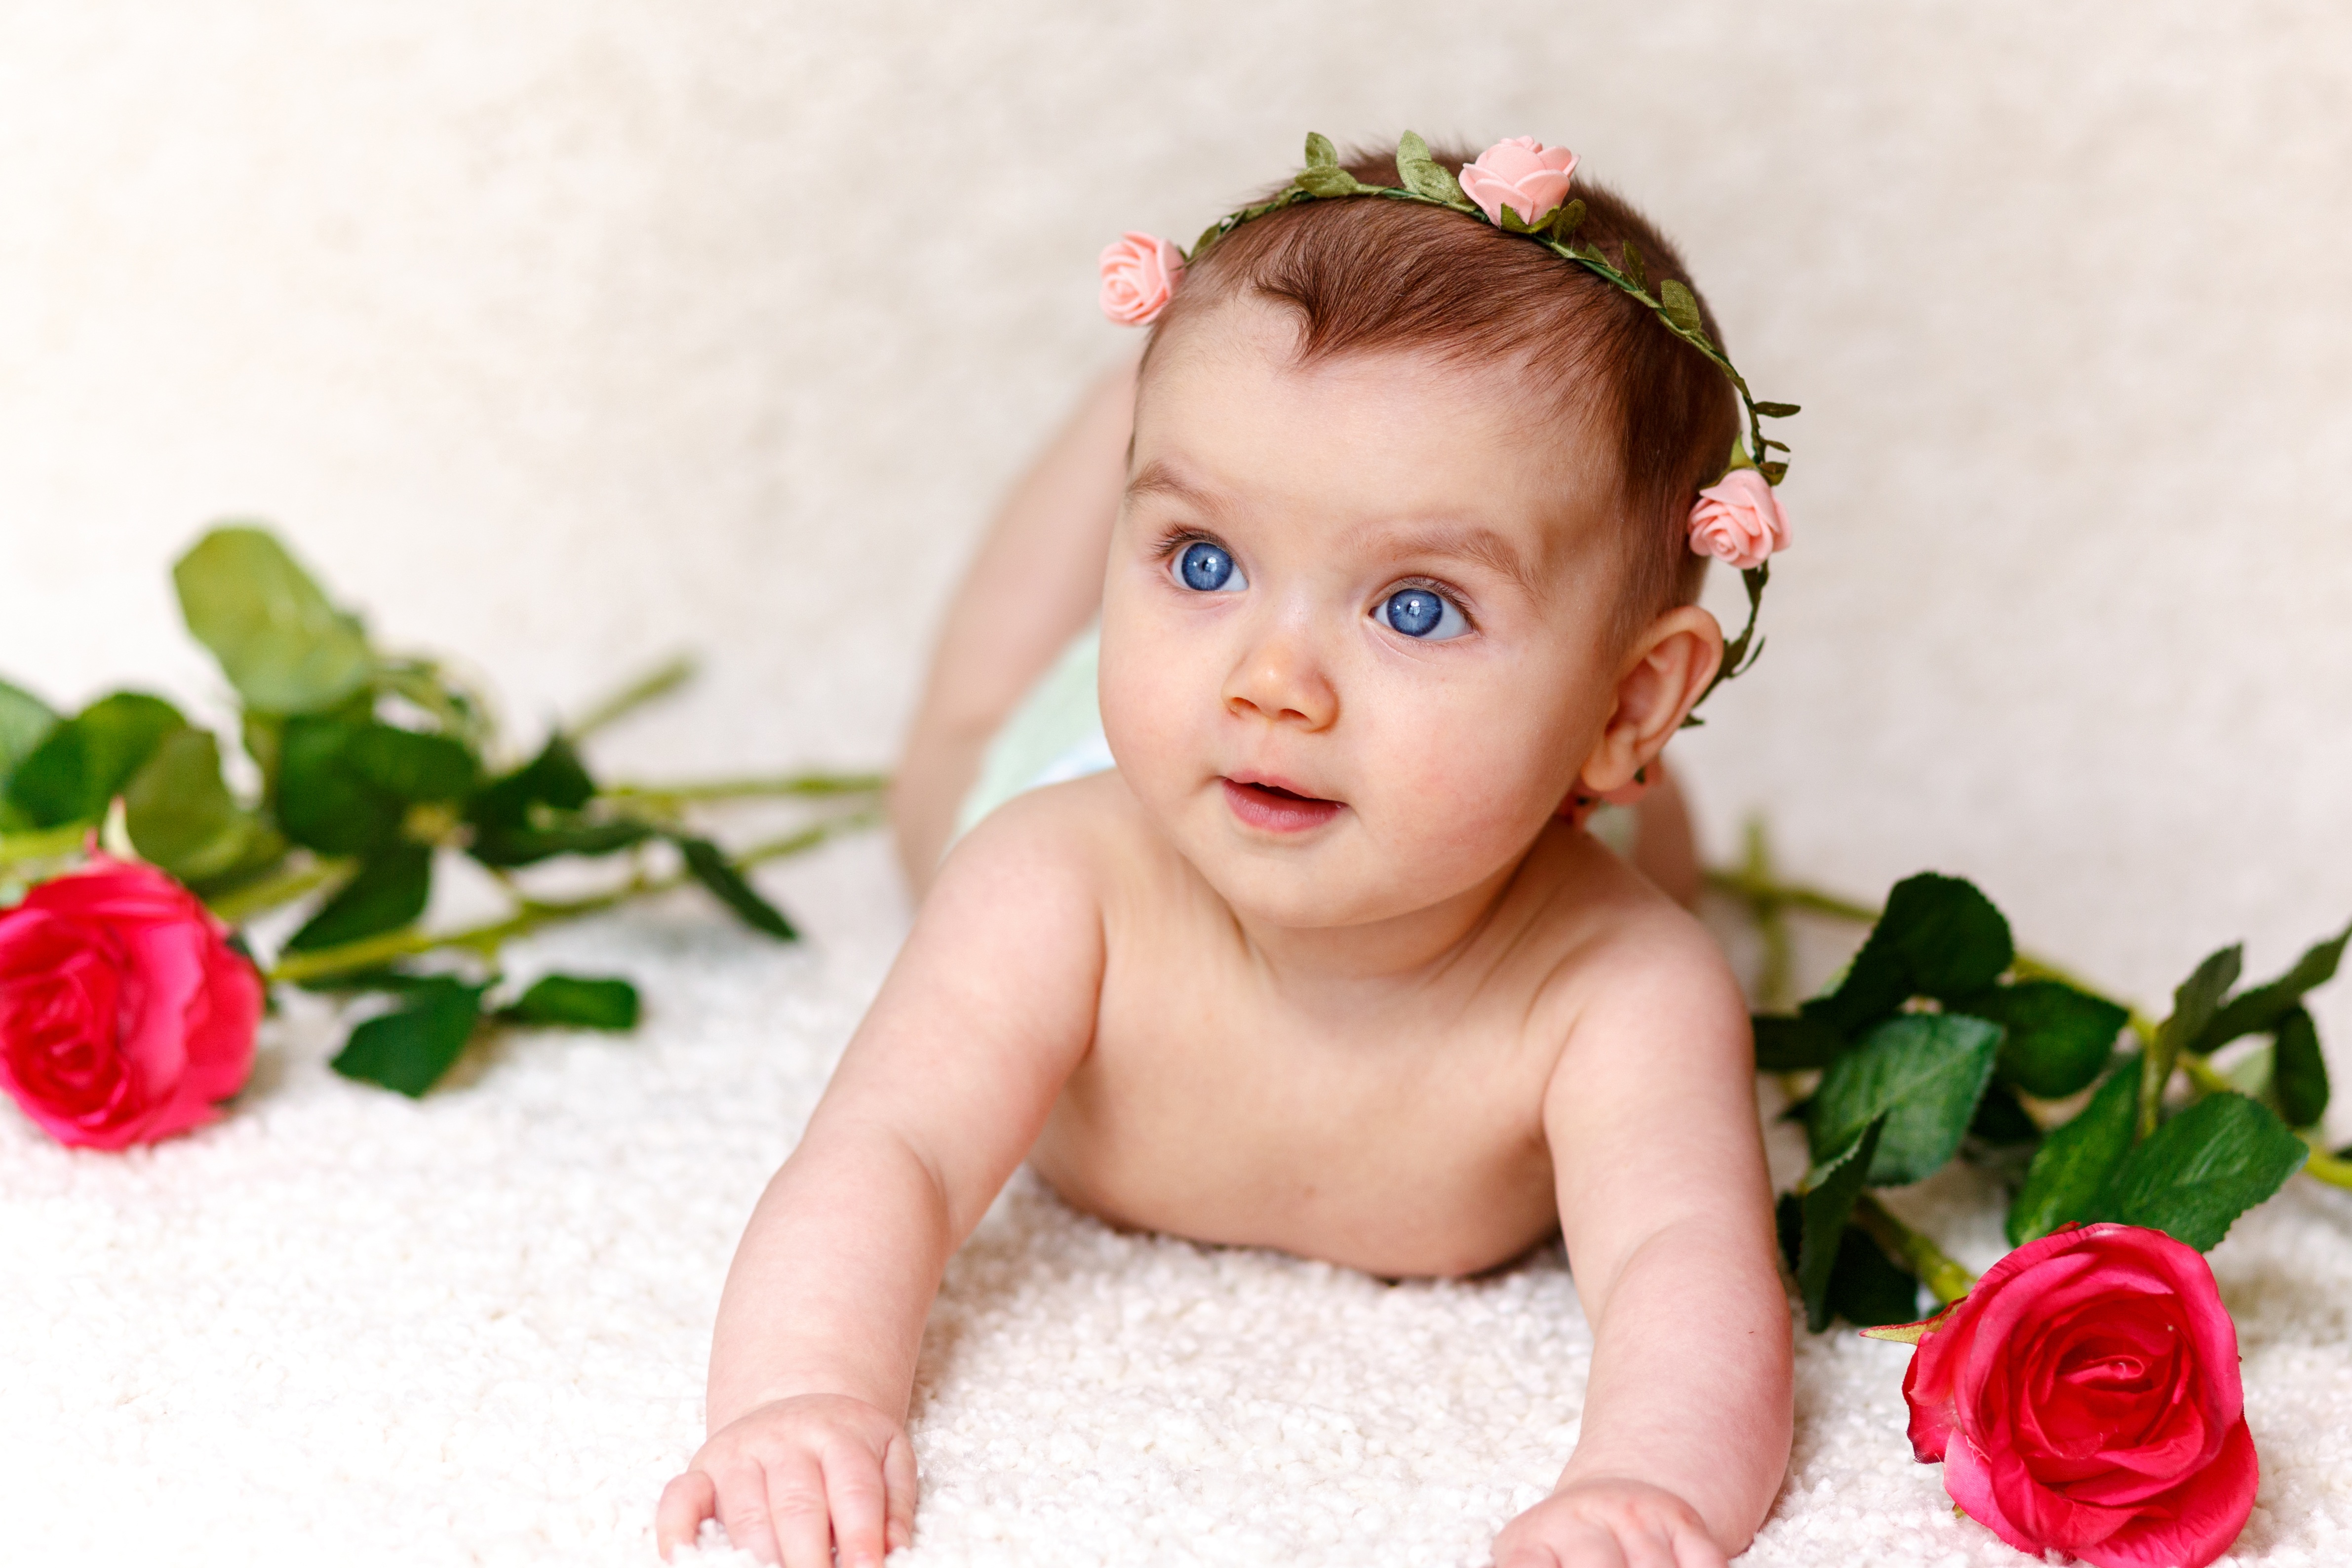
person, girl, photography, flower, petal, red, child, pink, baby, roses, dress, infant, toddler, skin, beauty, hairband, portrait photography, hair accessory